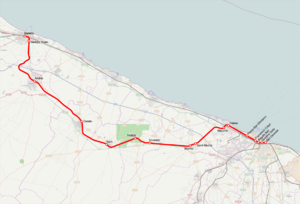
La ligne de Bari à Barletta est une voie ferrée italienne d'importance régionale qui relie Bari à nombre de localités réparties dans deux provinces et se termine à Barletta, avec une zone d'achalandage de 700 000 habitants